Stege, Denmark

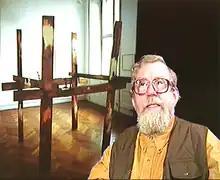
Ib Braase, 1997

The population has not varied much in recent years, remaining around 3,800 since the 1960s. Since the sugar factory closed in 1989, the economy now relies mainly on the service sector.